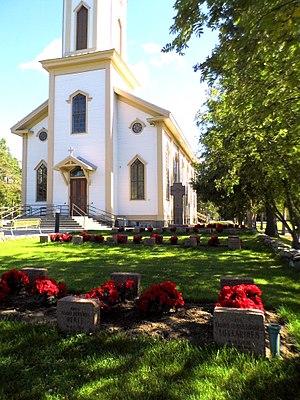
L’église d'Oulunsalo est une église luthérienne construite à Oulunsalo dans la municipalité de Oulu en Finlande